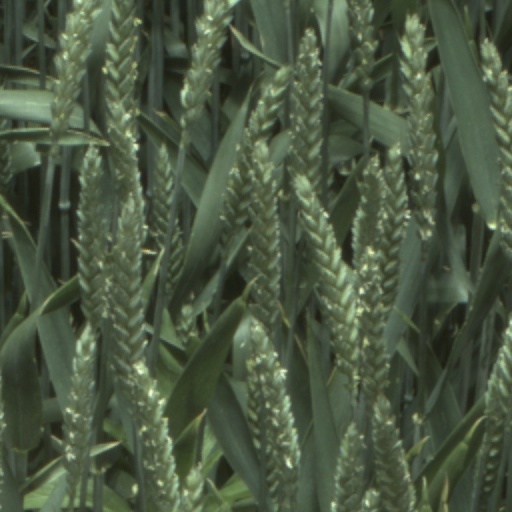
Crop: wheat